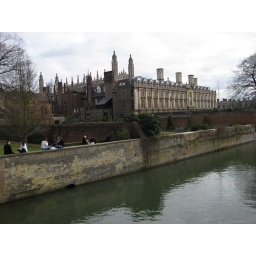
View from a bridge over river Cam